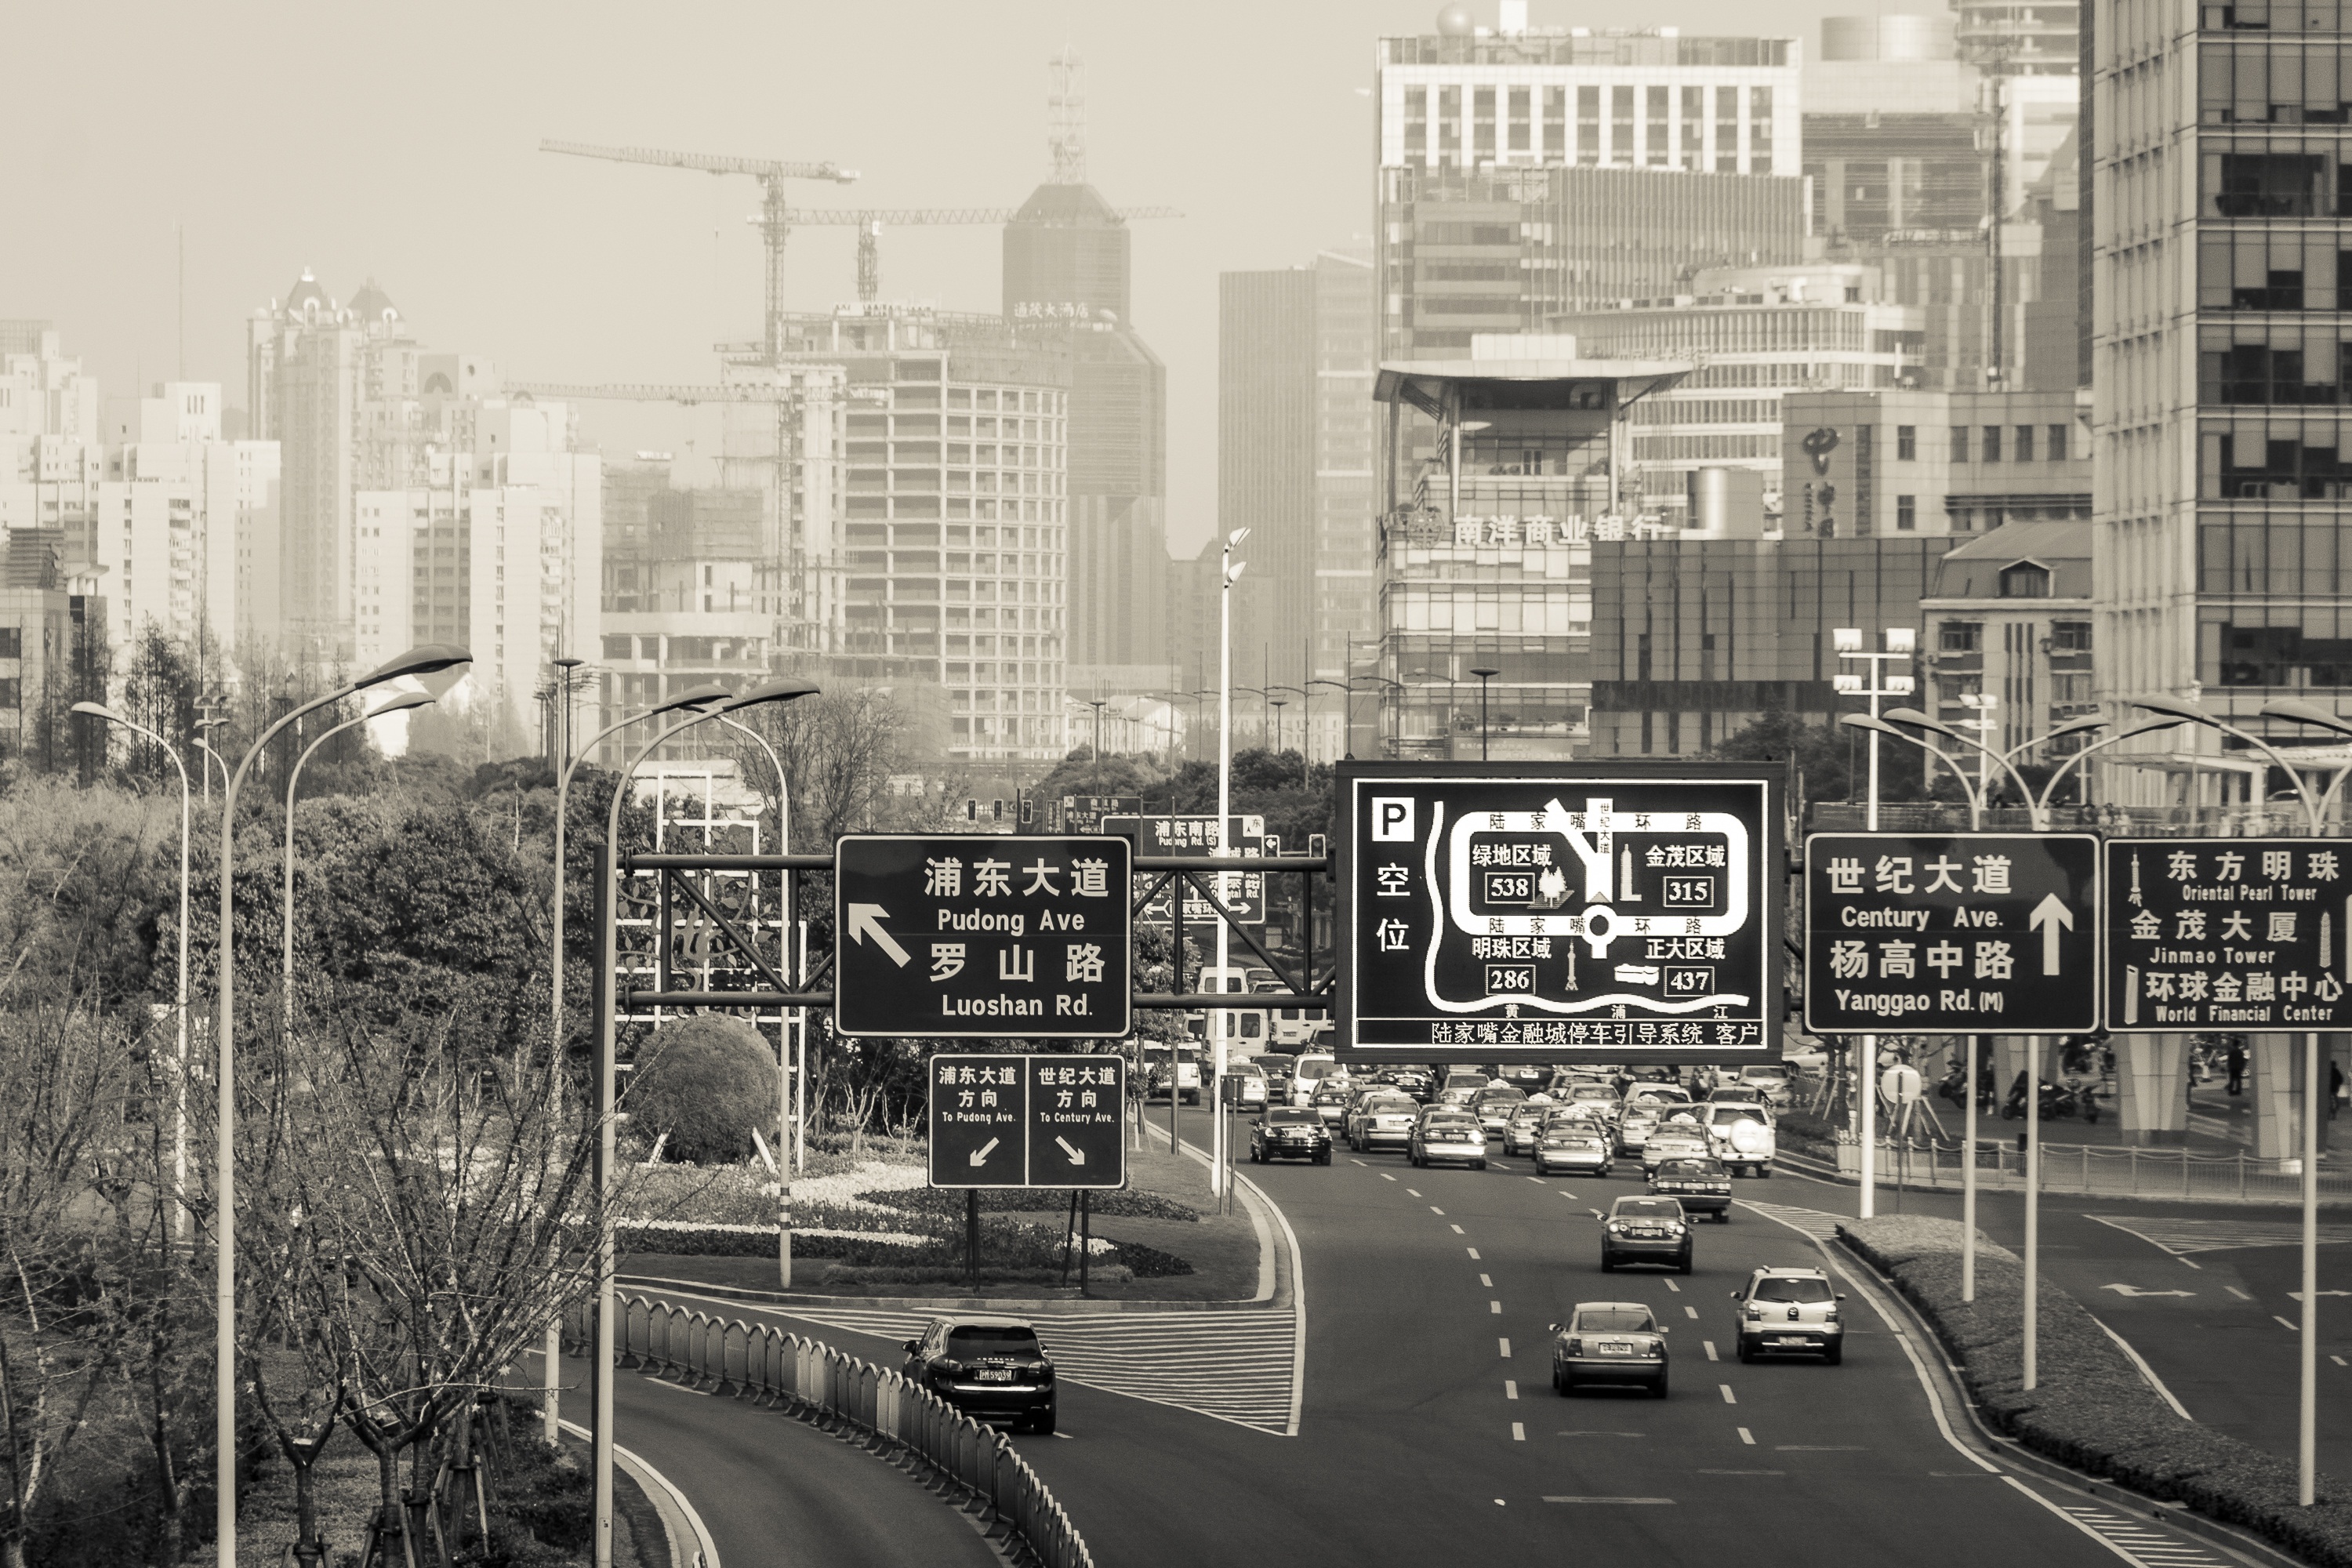
black and white, road, skyline, traffic, street, city, skyscraper, cityscape, downtown, transport, monochrome, lane, tower block, shanghai, metropolis, neighbourhood, urban area, monochrome photography, residential area, human settlement, metropolitan area